Karangasem Regency

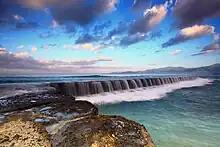
A jetty at Candidasa beach, Bali

Karangasem is a regency located at the easternmost tip of Bali Island. Astronomically, this regency is located at 8°00'00"–8°41'37.8" South Latitude and 115°35'9.8"–115°54'8.9" East Longitude. The area of Karangasem Regency is 839.54 km² or 83,954 Ha consisting of 8 Districts, 75 villages, and 3 sub-districts. The sub-districts in Karangasem Regency include: Rendang, Sidemen, Manggis, Karangasem, Abang, Bebandem, Selat, and Kubu Districts.